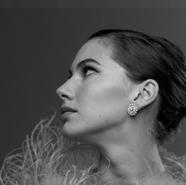
Age: 22